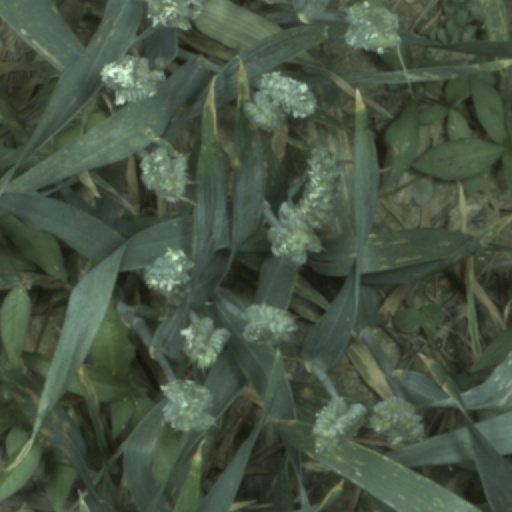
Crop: wheat